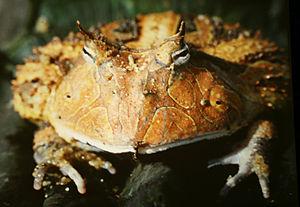
Ceratophrys cornuta est une espèce d'amphibiens de la famille des Ceratophryidae. En français, elle est appelée Crapaud cornu du Brésil ou Grenouille cornue.